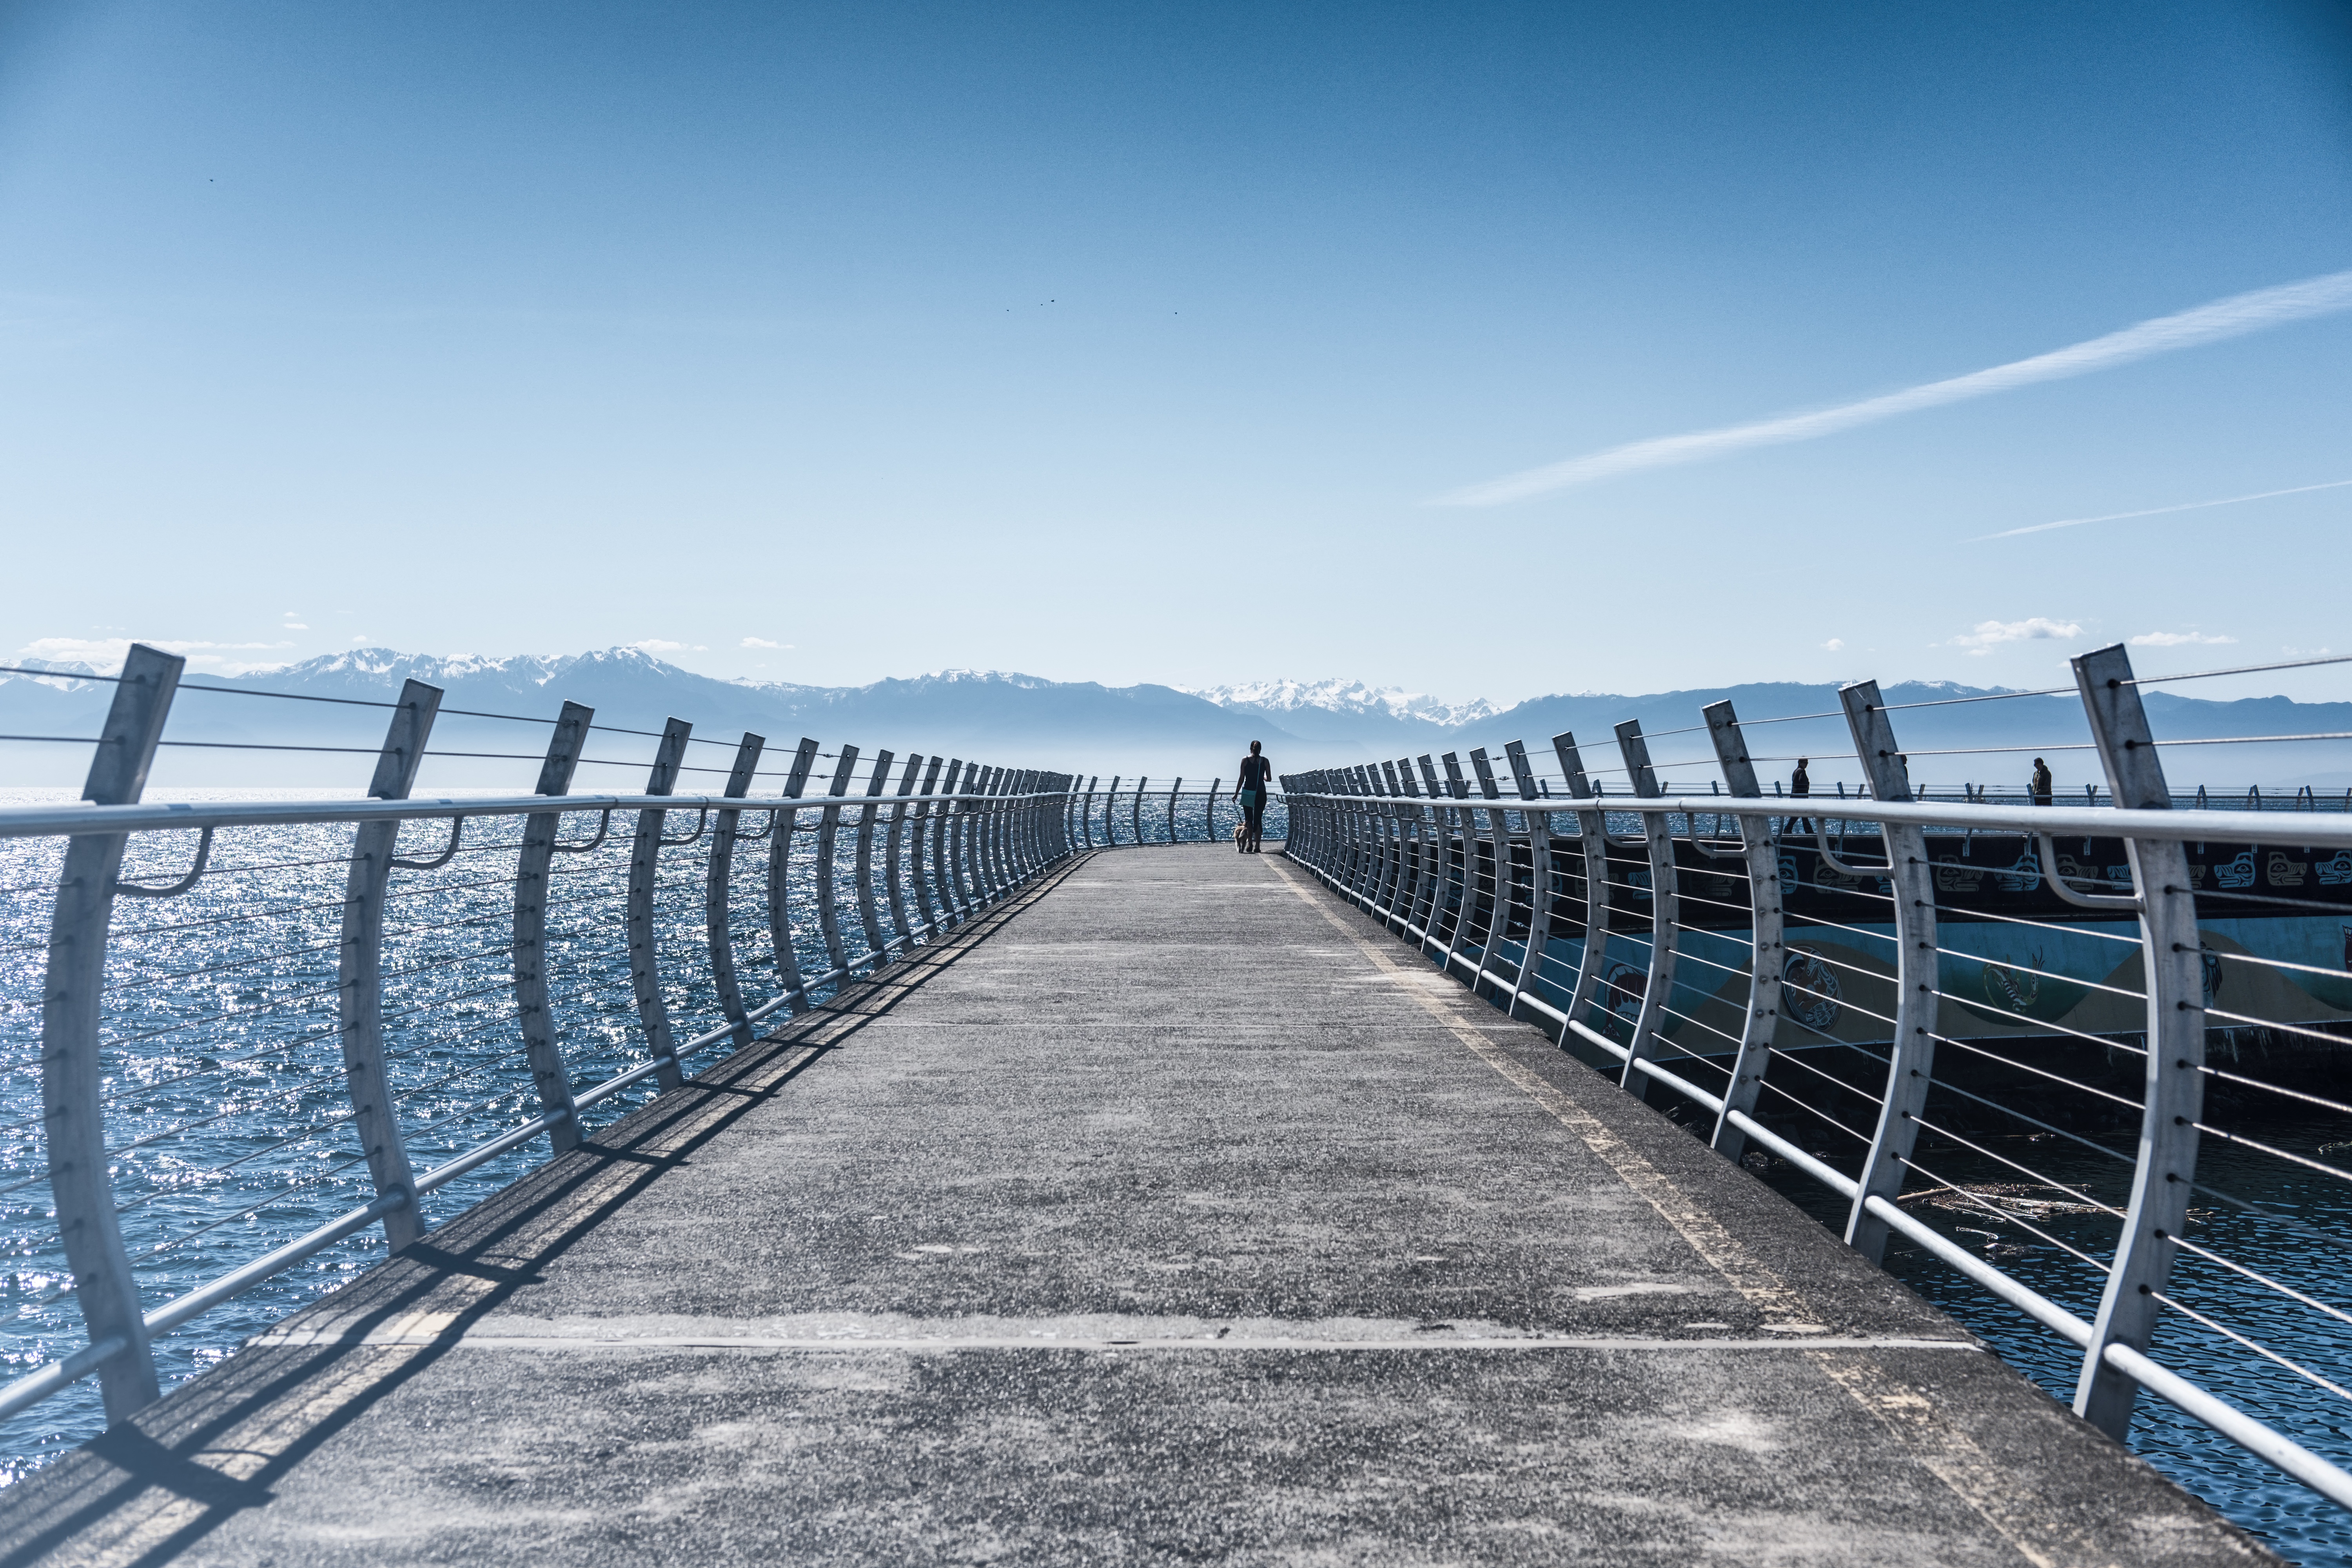
sea, coast, structure, bridge, sunlight, highway, pier, walkway, stadium, nonbuilding structure, sport venue